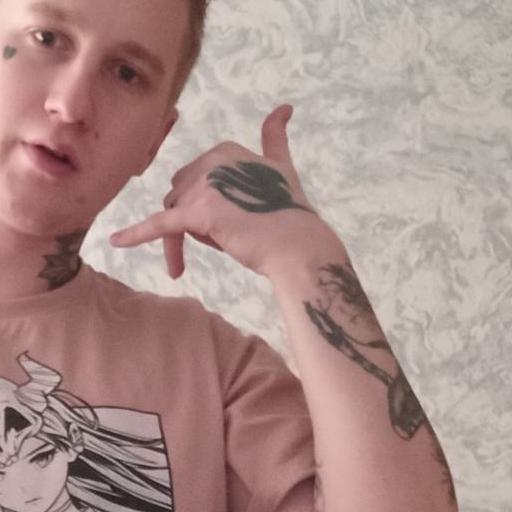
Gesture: call